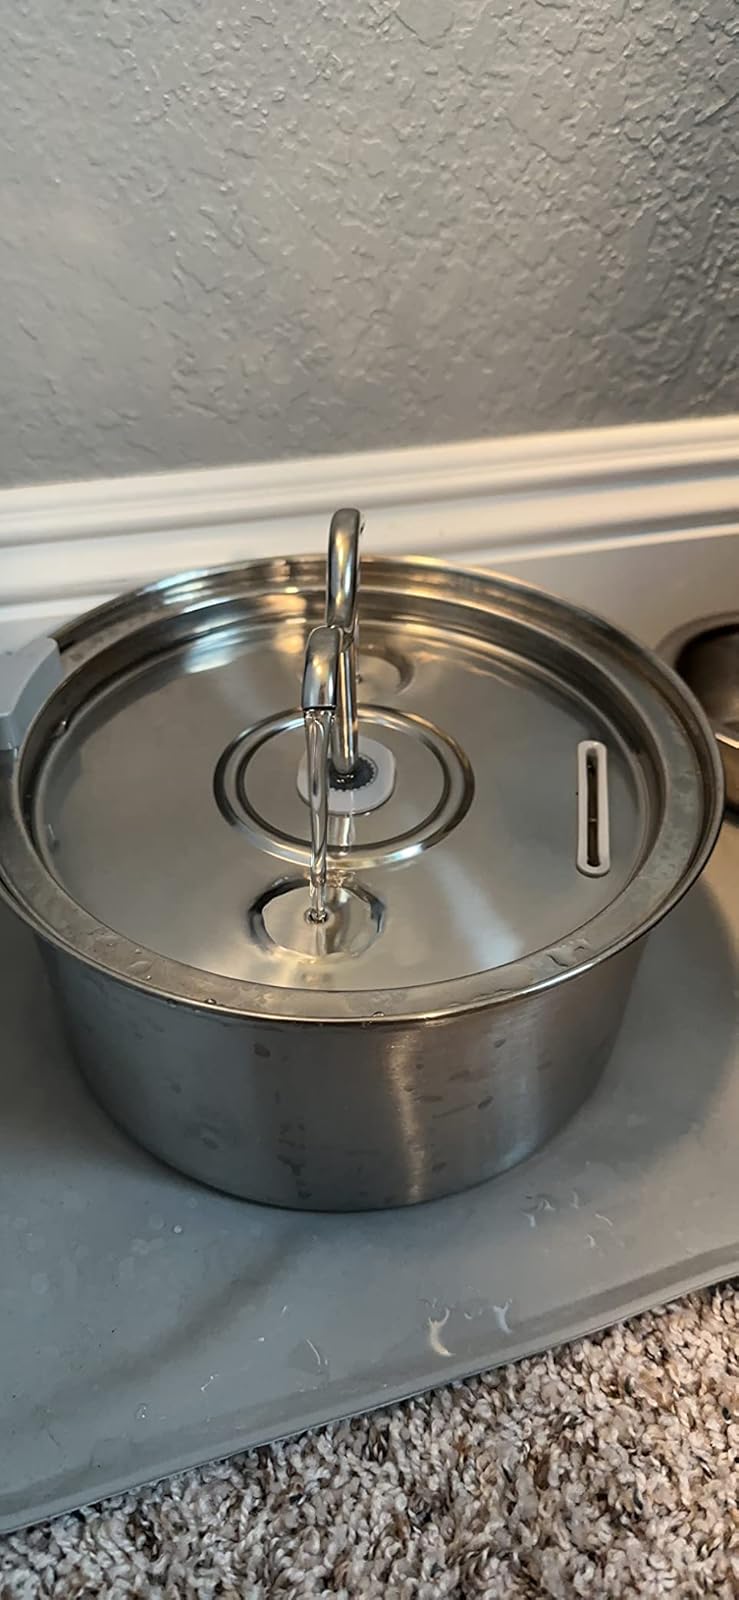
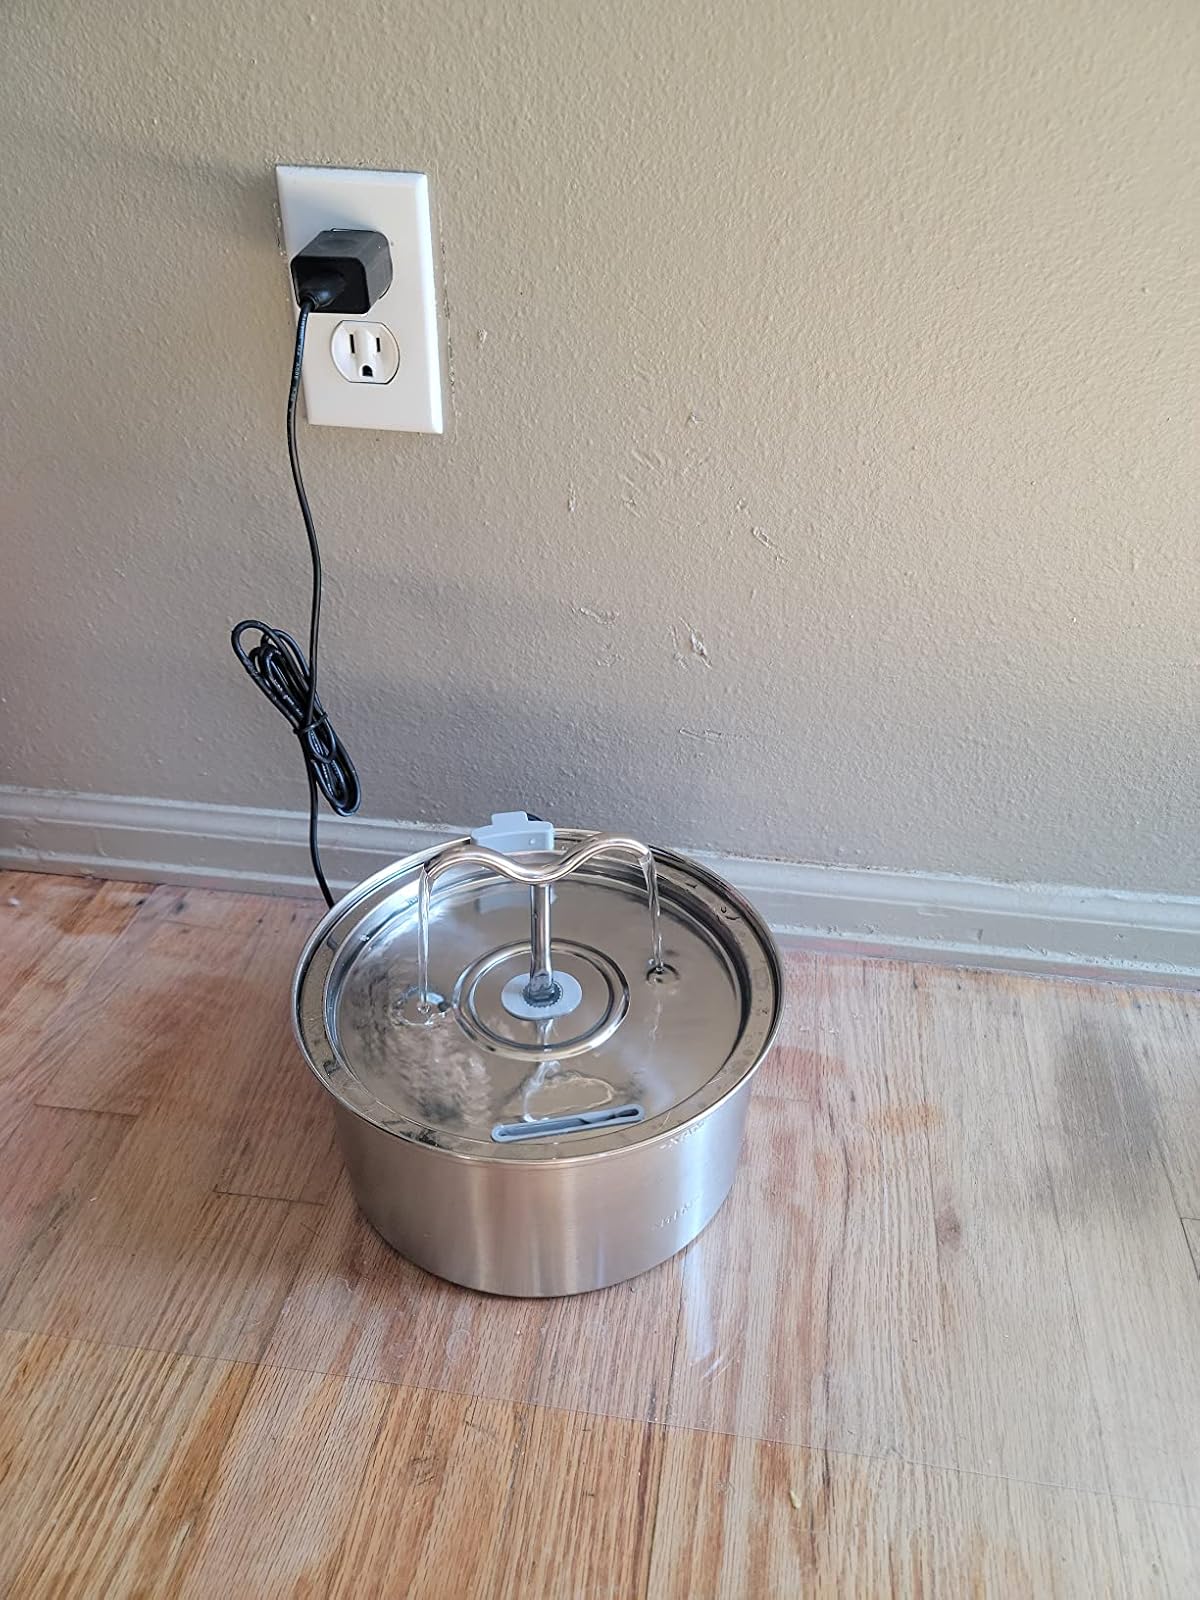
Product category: items_bowl
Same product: yes